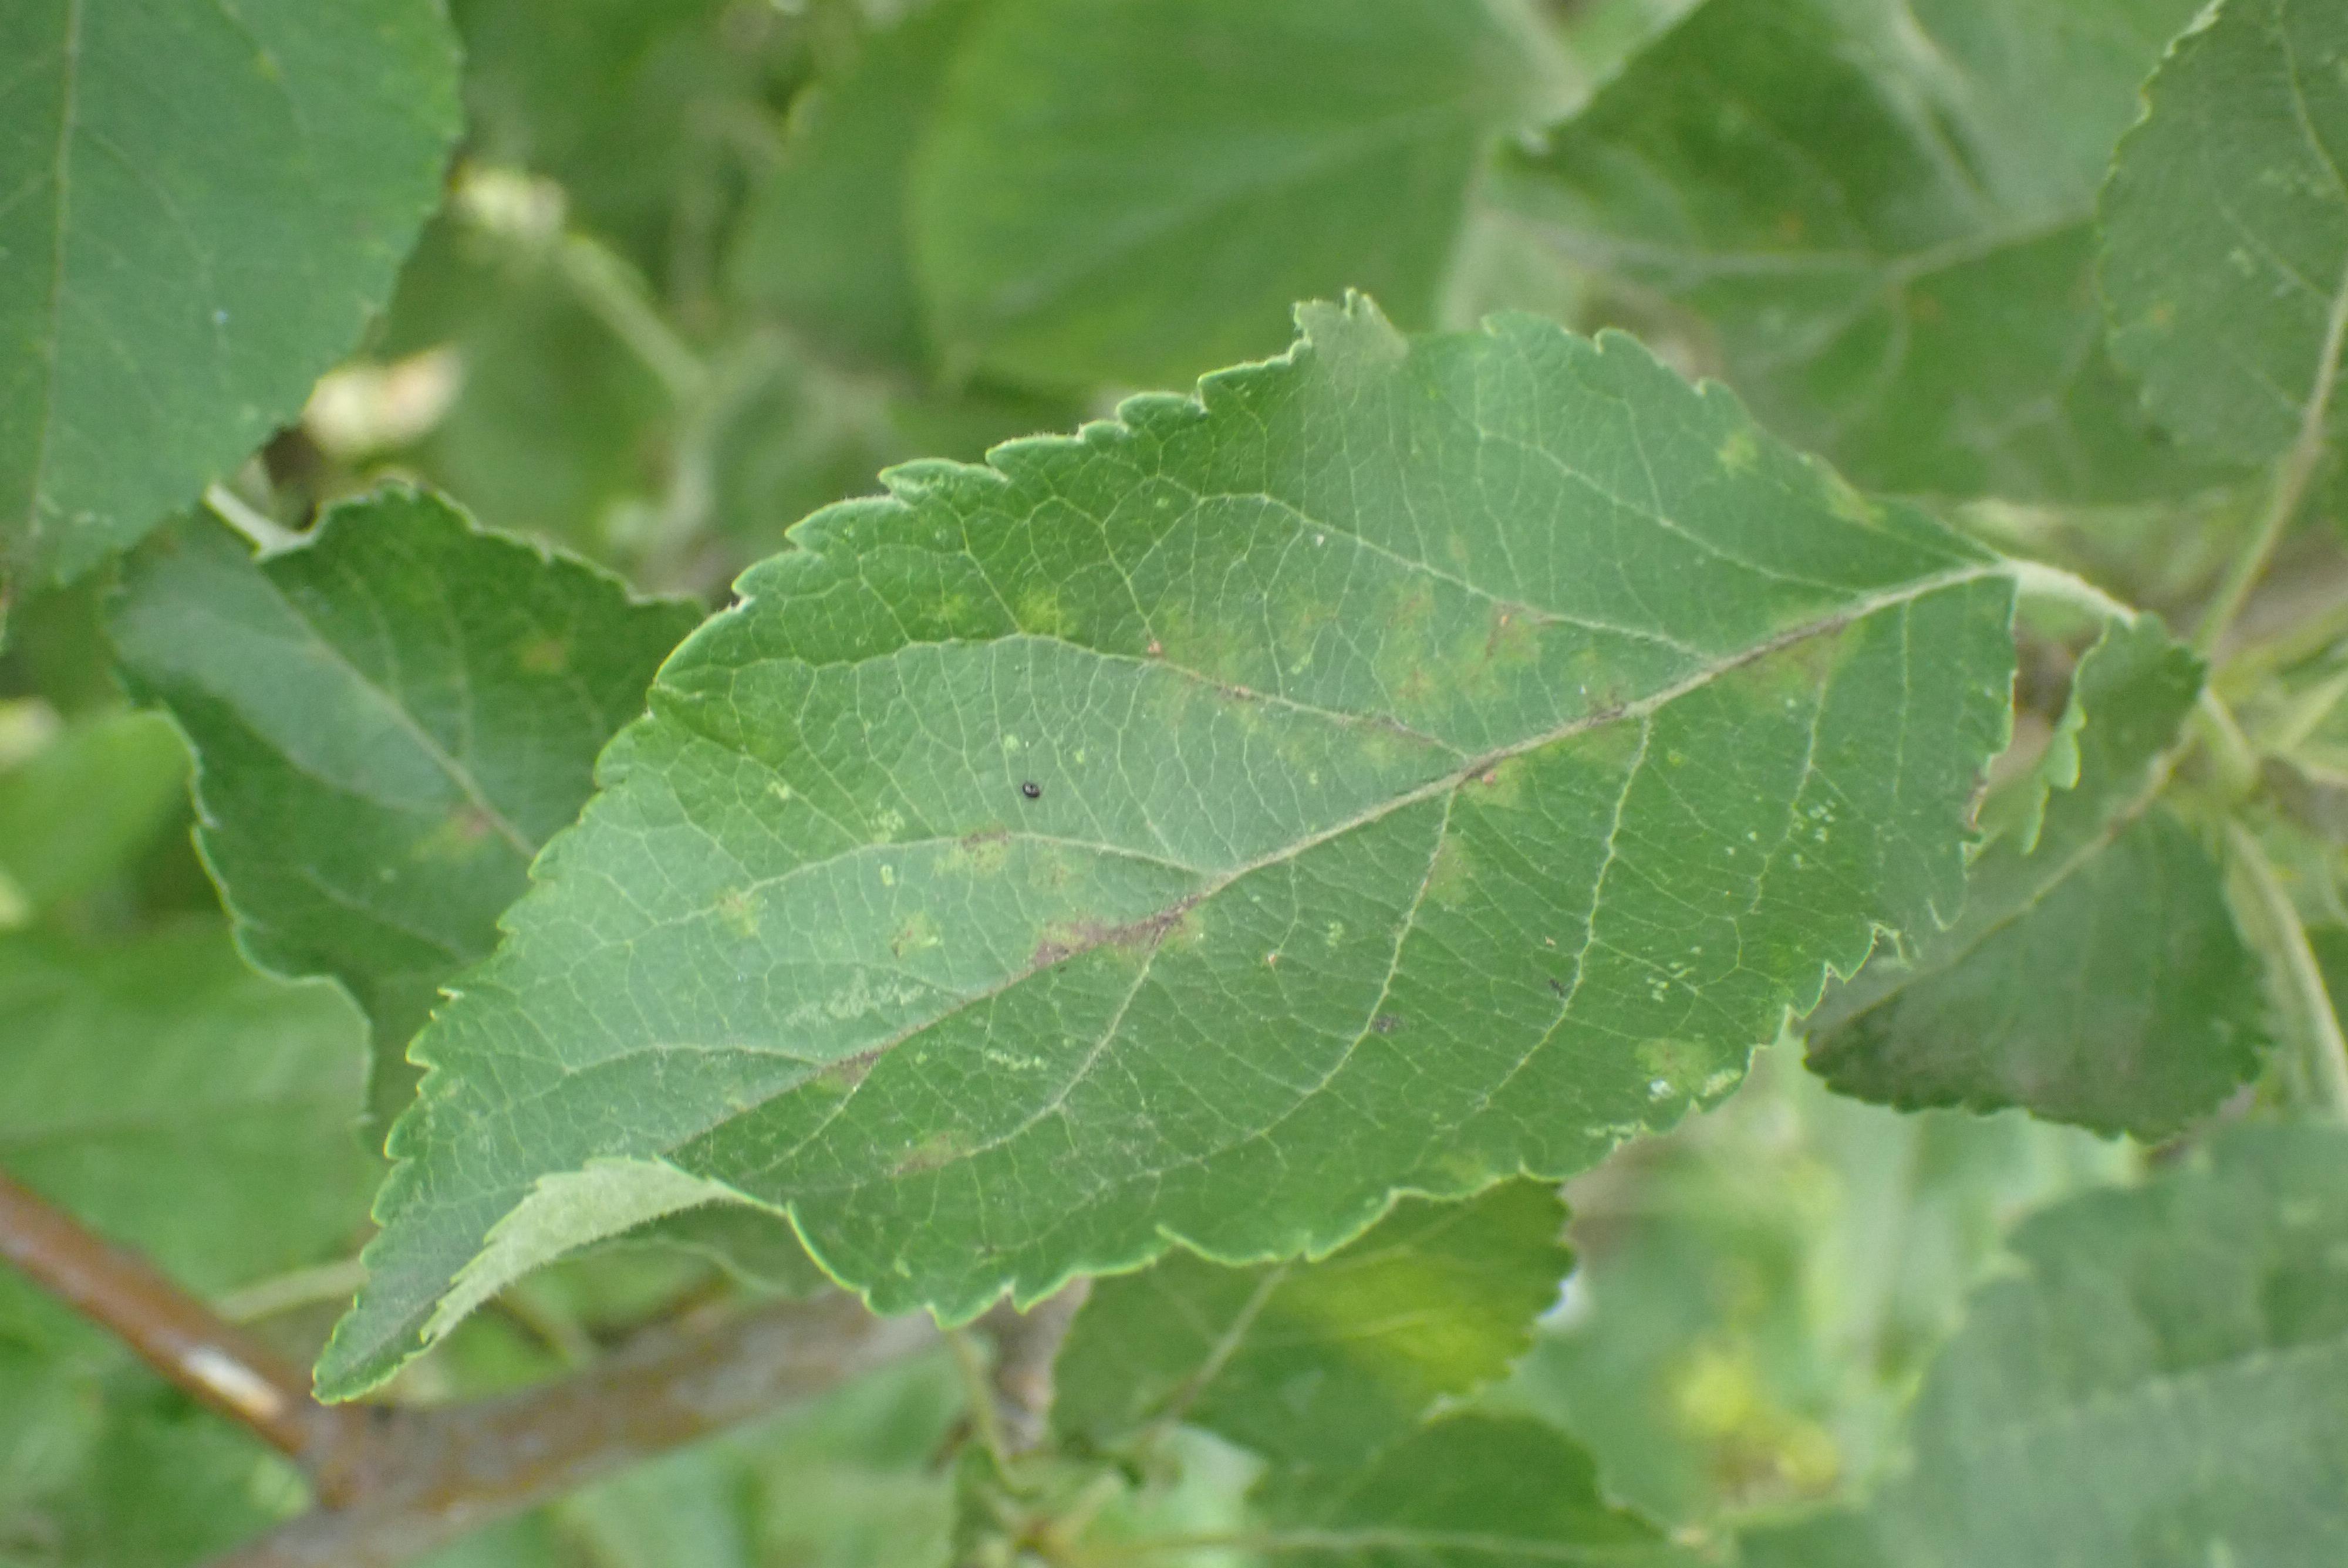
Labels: scab